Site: brandenburg
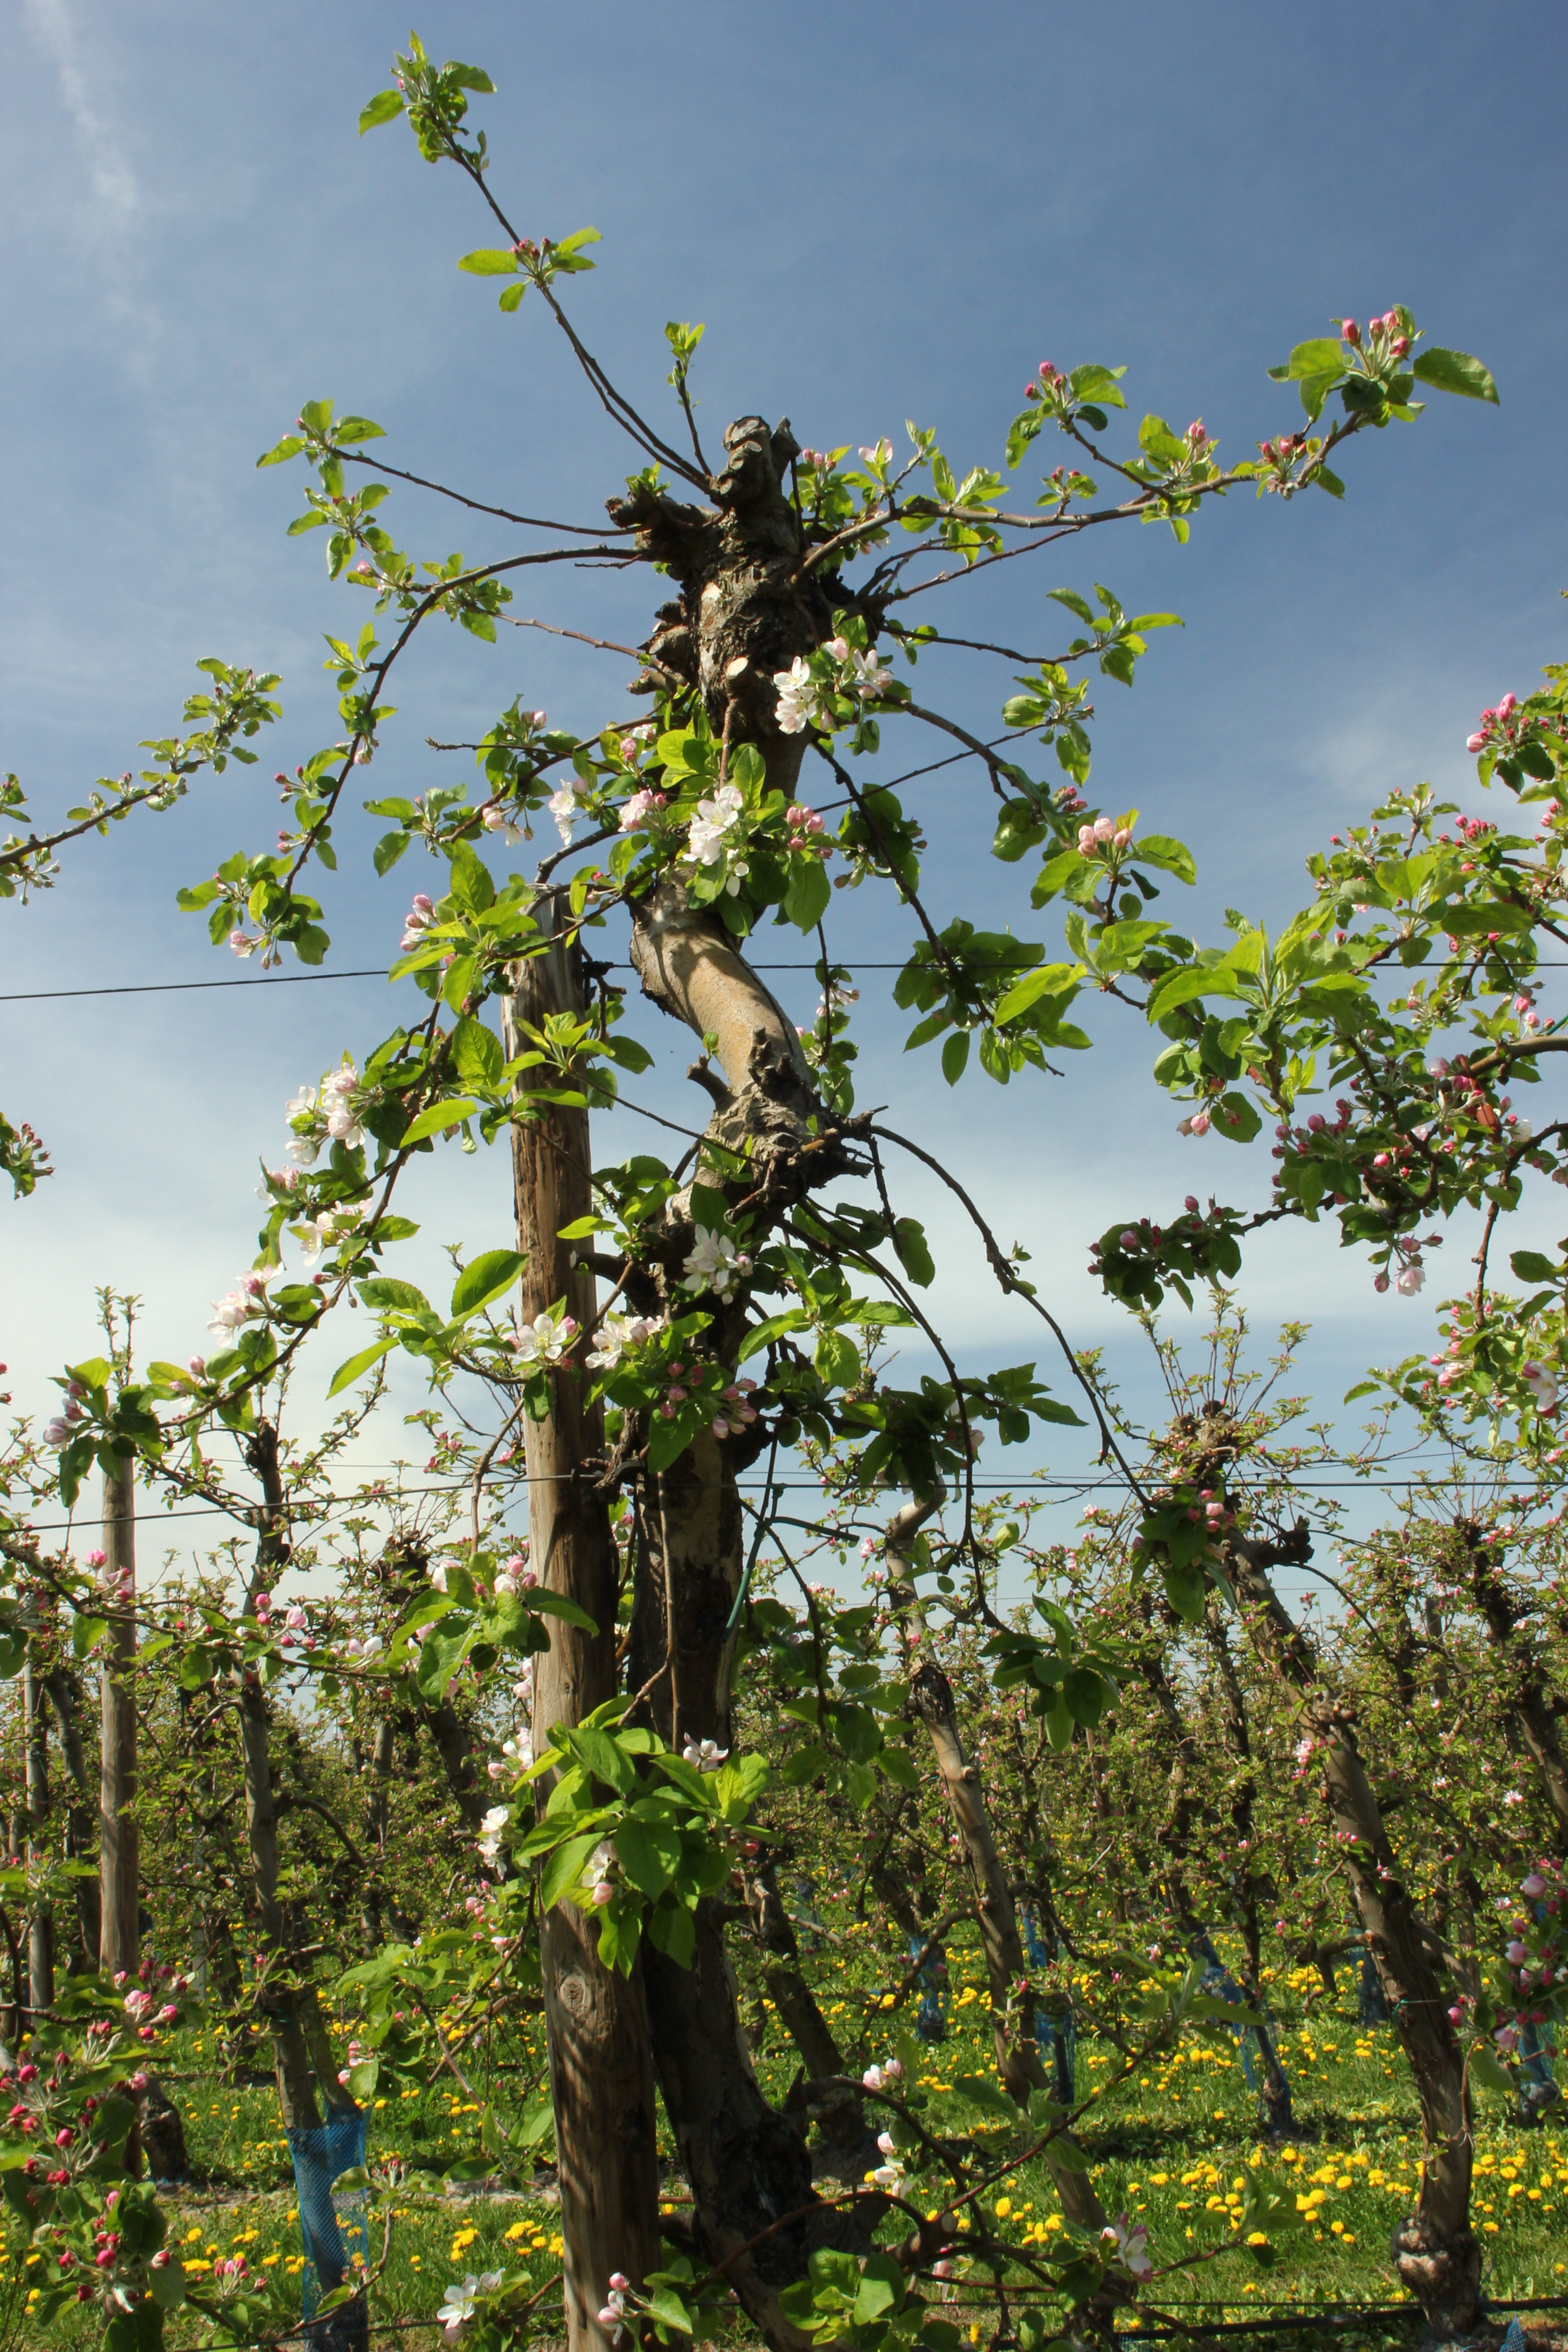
Growth stage (BBCH 57): Inflorescence emergence